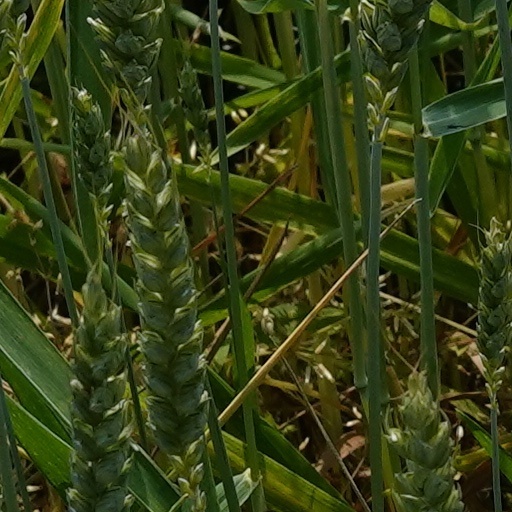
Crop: wheat